Sheeply Horned Witch Romi

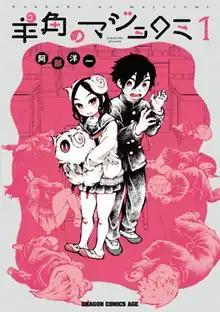
First volume cover

is a Japanese manga series written and illustrated by . It was serialized in Fujimi Shobo's "Bessatsu Dragon Age" (rebranded as "Young Dragon Age" in 2019) from September 2017 to June 2024, with its chapters collected in three volumes.